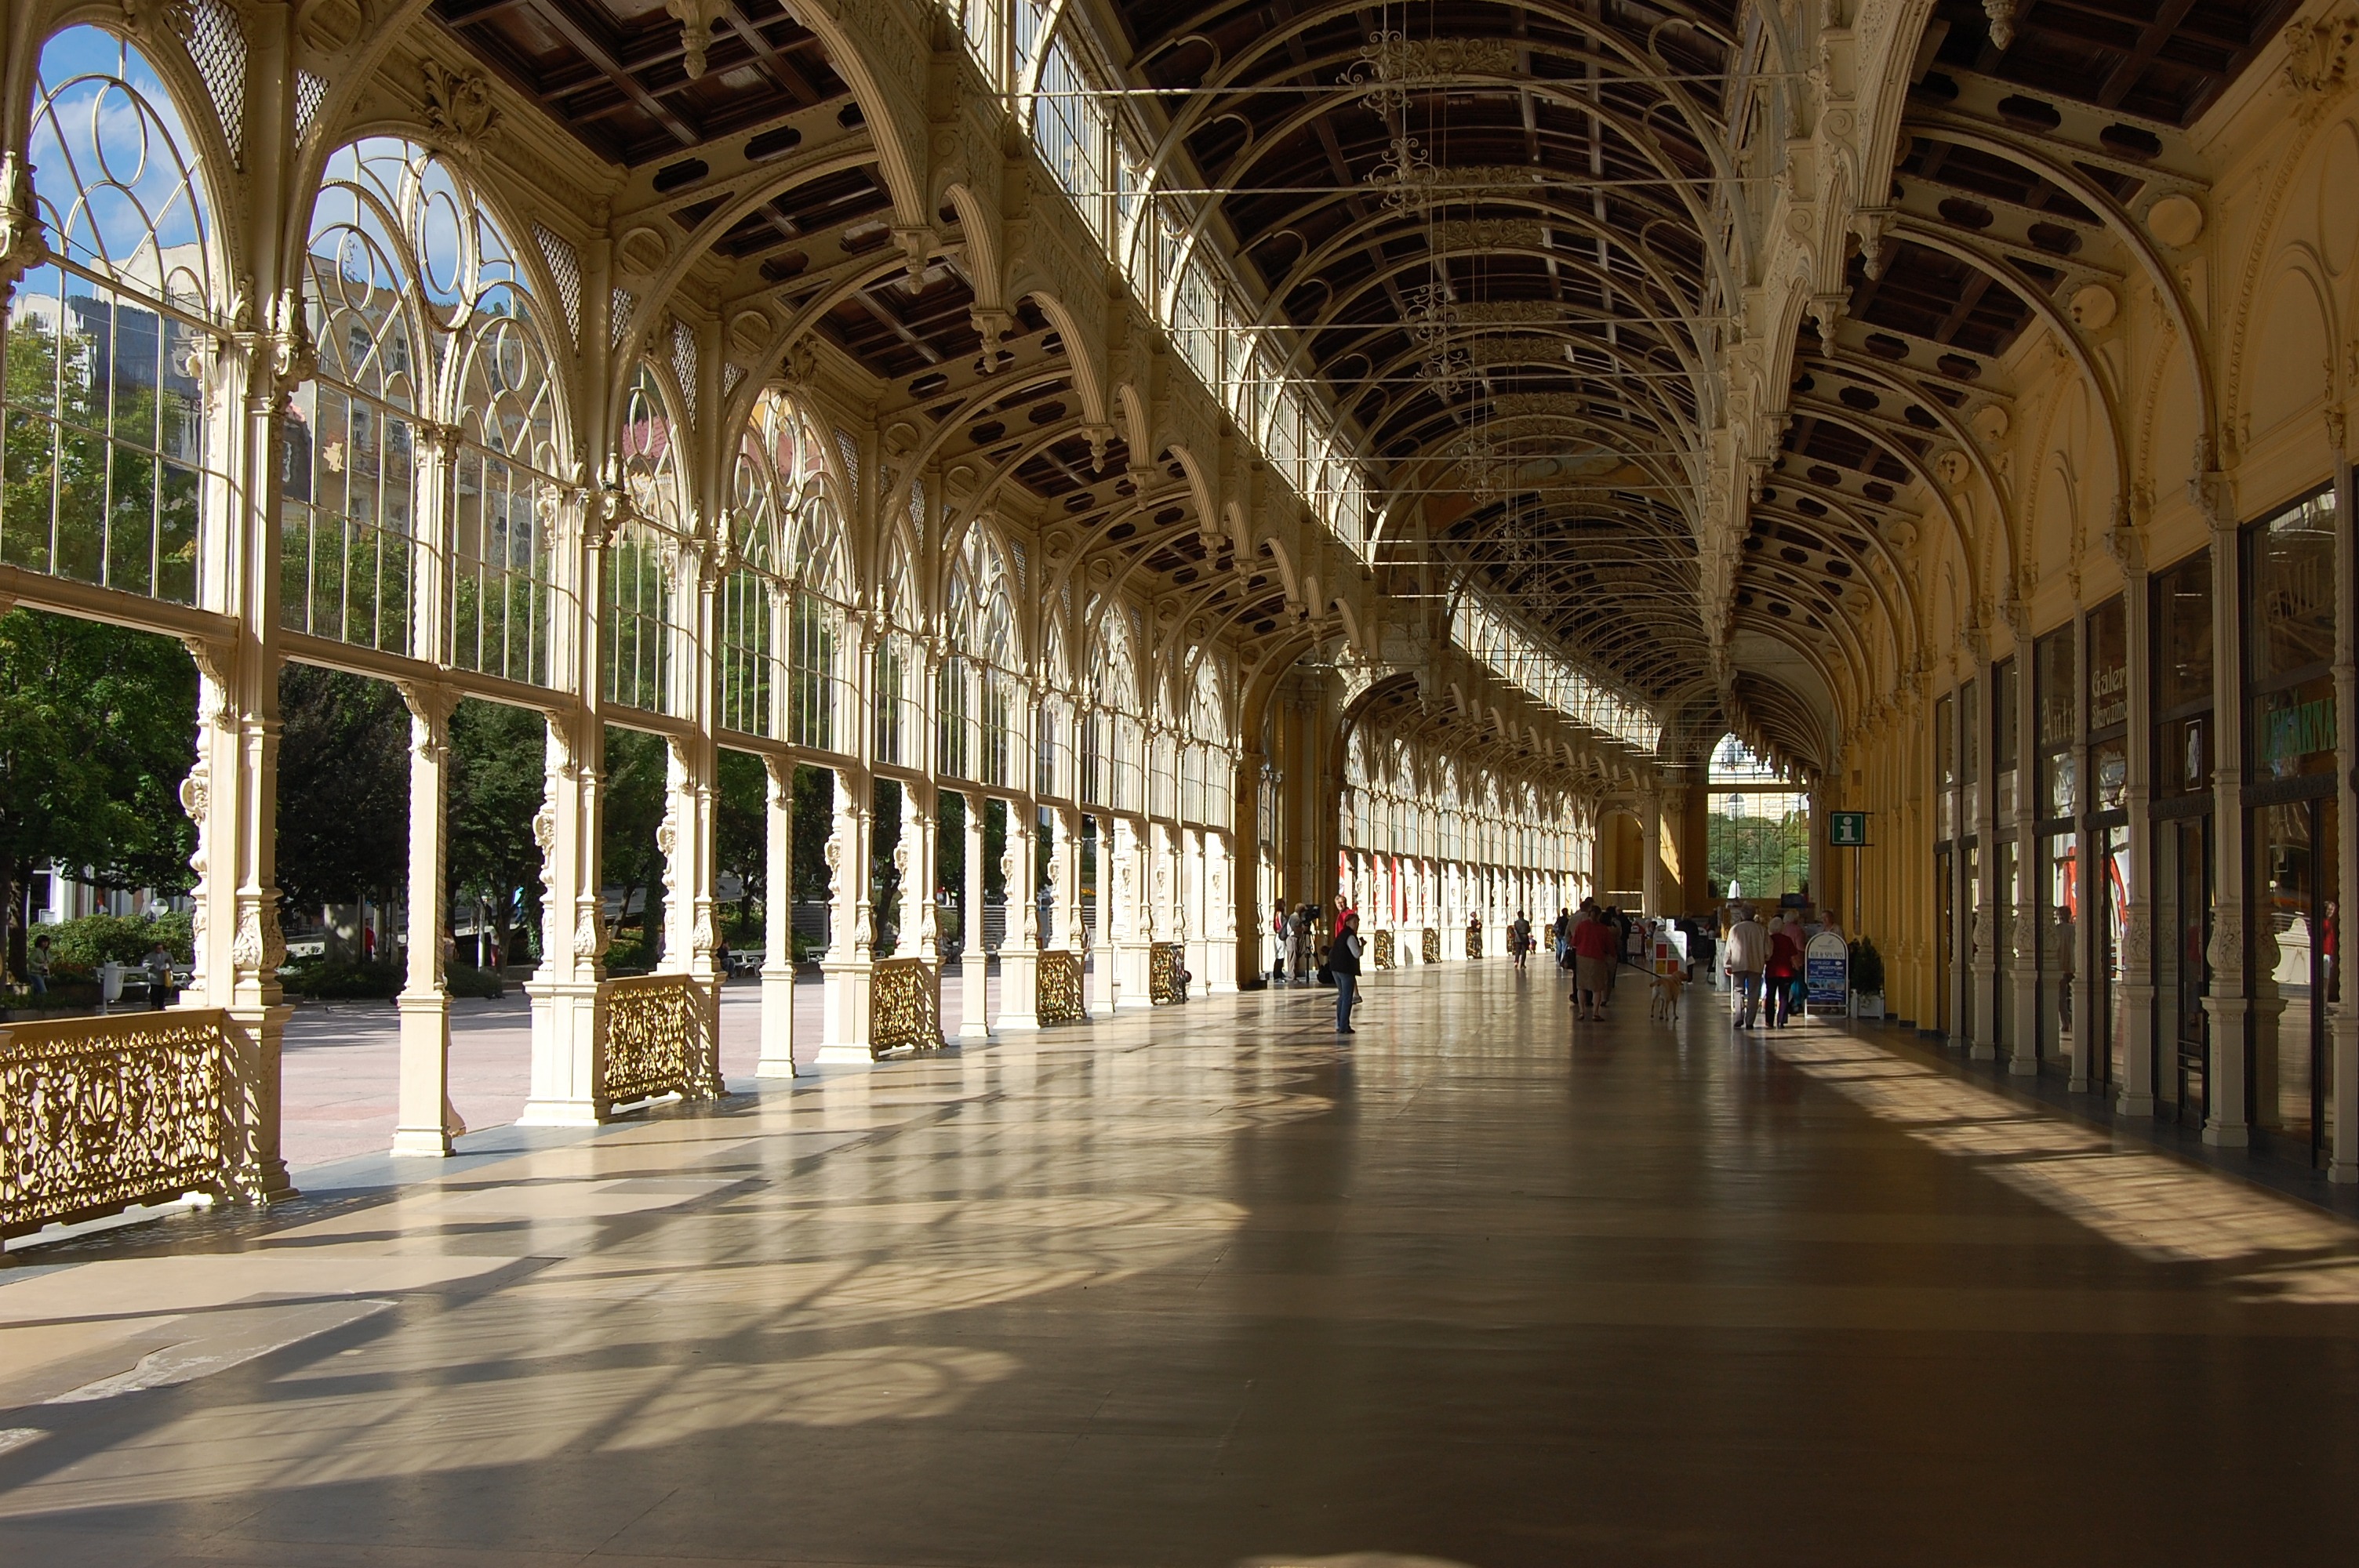
architecture, building, public transport, metro station, symmetry, arcade, tourist attraction, czech republic, sanatorium, urban area, metropolitan area, the czech republic, medical spa